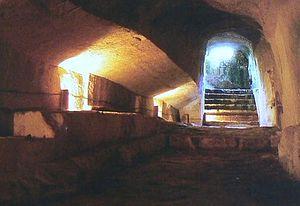
Le château de Saint-Philippe, également appelé fort Saint-Philippe ou citadelle Saint-Philippe, en catalan : Castell de Sant Felip et en espagnol : Castillo de San Felipe, est une forteresse qui gardait l'entrée du port de Mahón, sur l'île de Minorque. Elle était située sur la commune d'Es Castell.